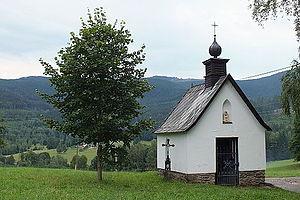
Hamry est une commune du district de Klatovy, dans la région de Plzeň, en République tchèque. Sa population s'élevait à 129 habitants en 2017.